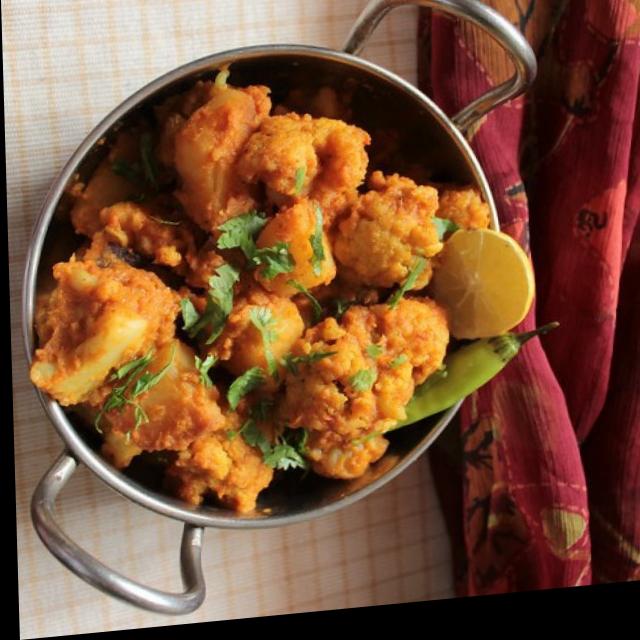
Dish: aloo_gobi